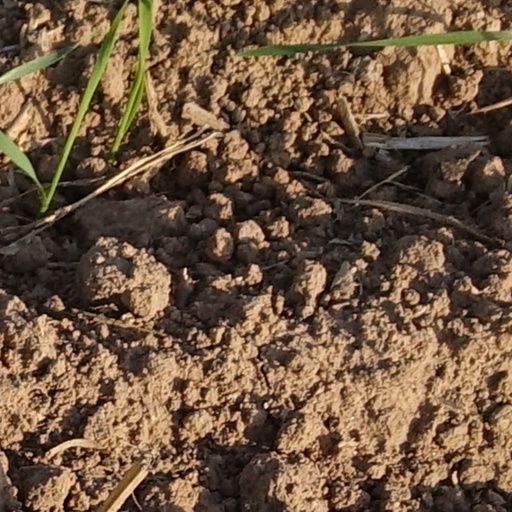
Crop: wheat